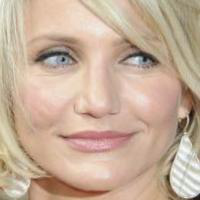
Age group: age 41-55